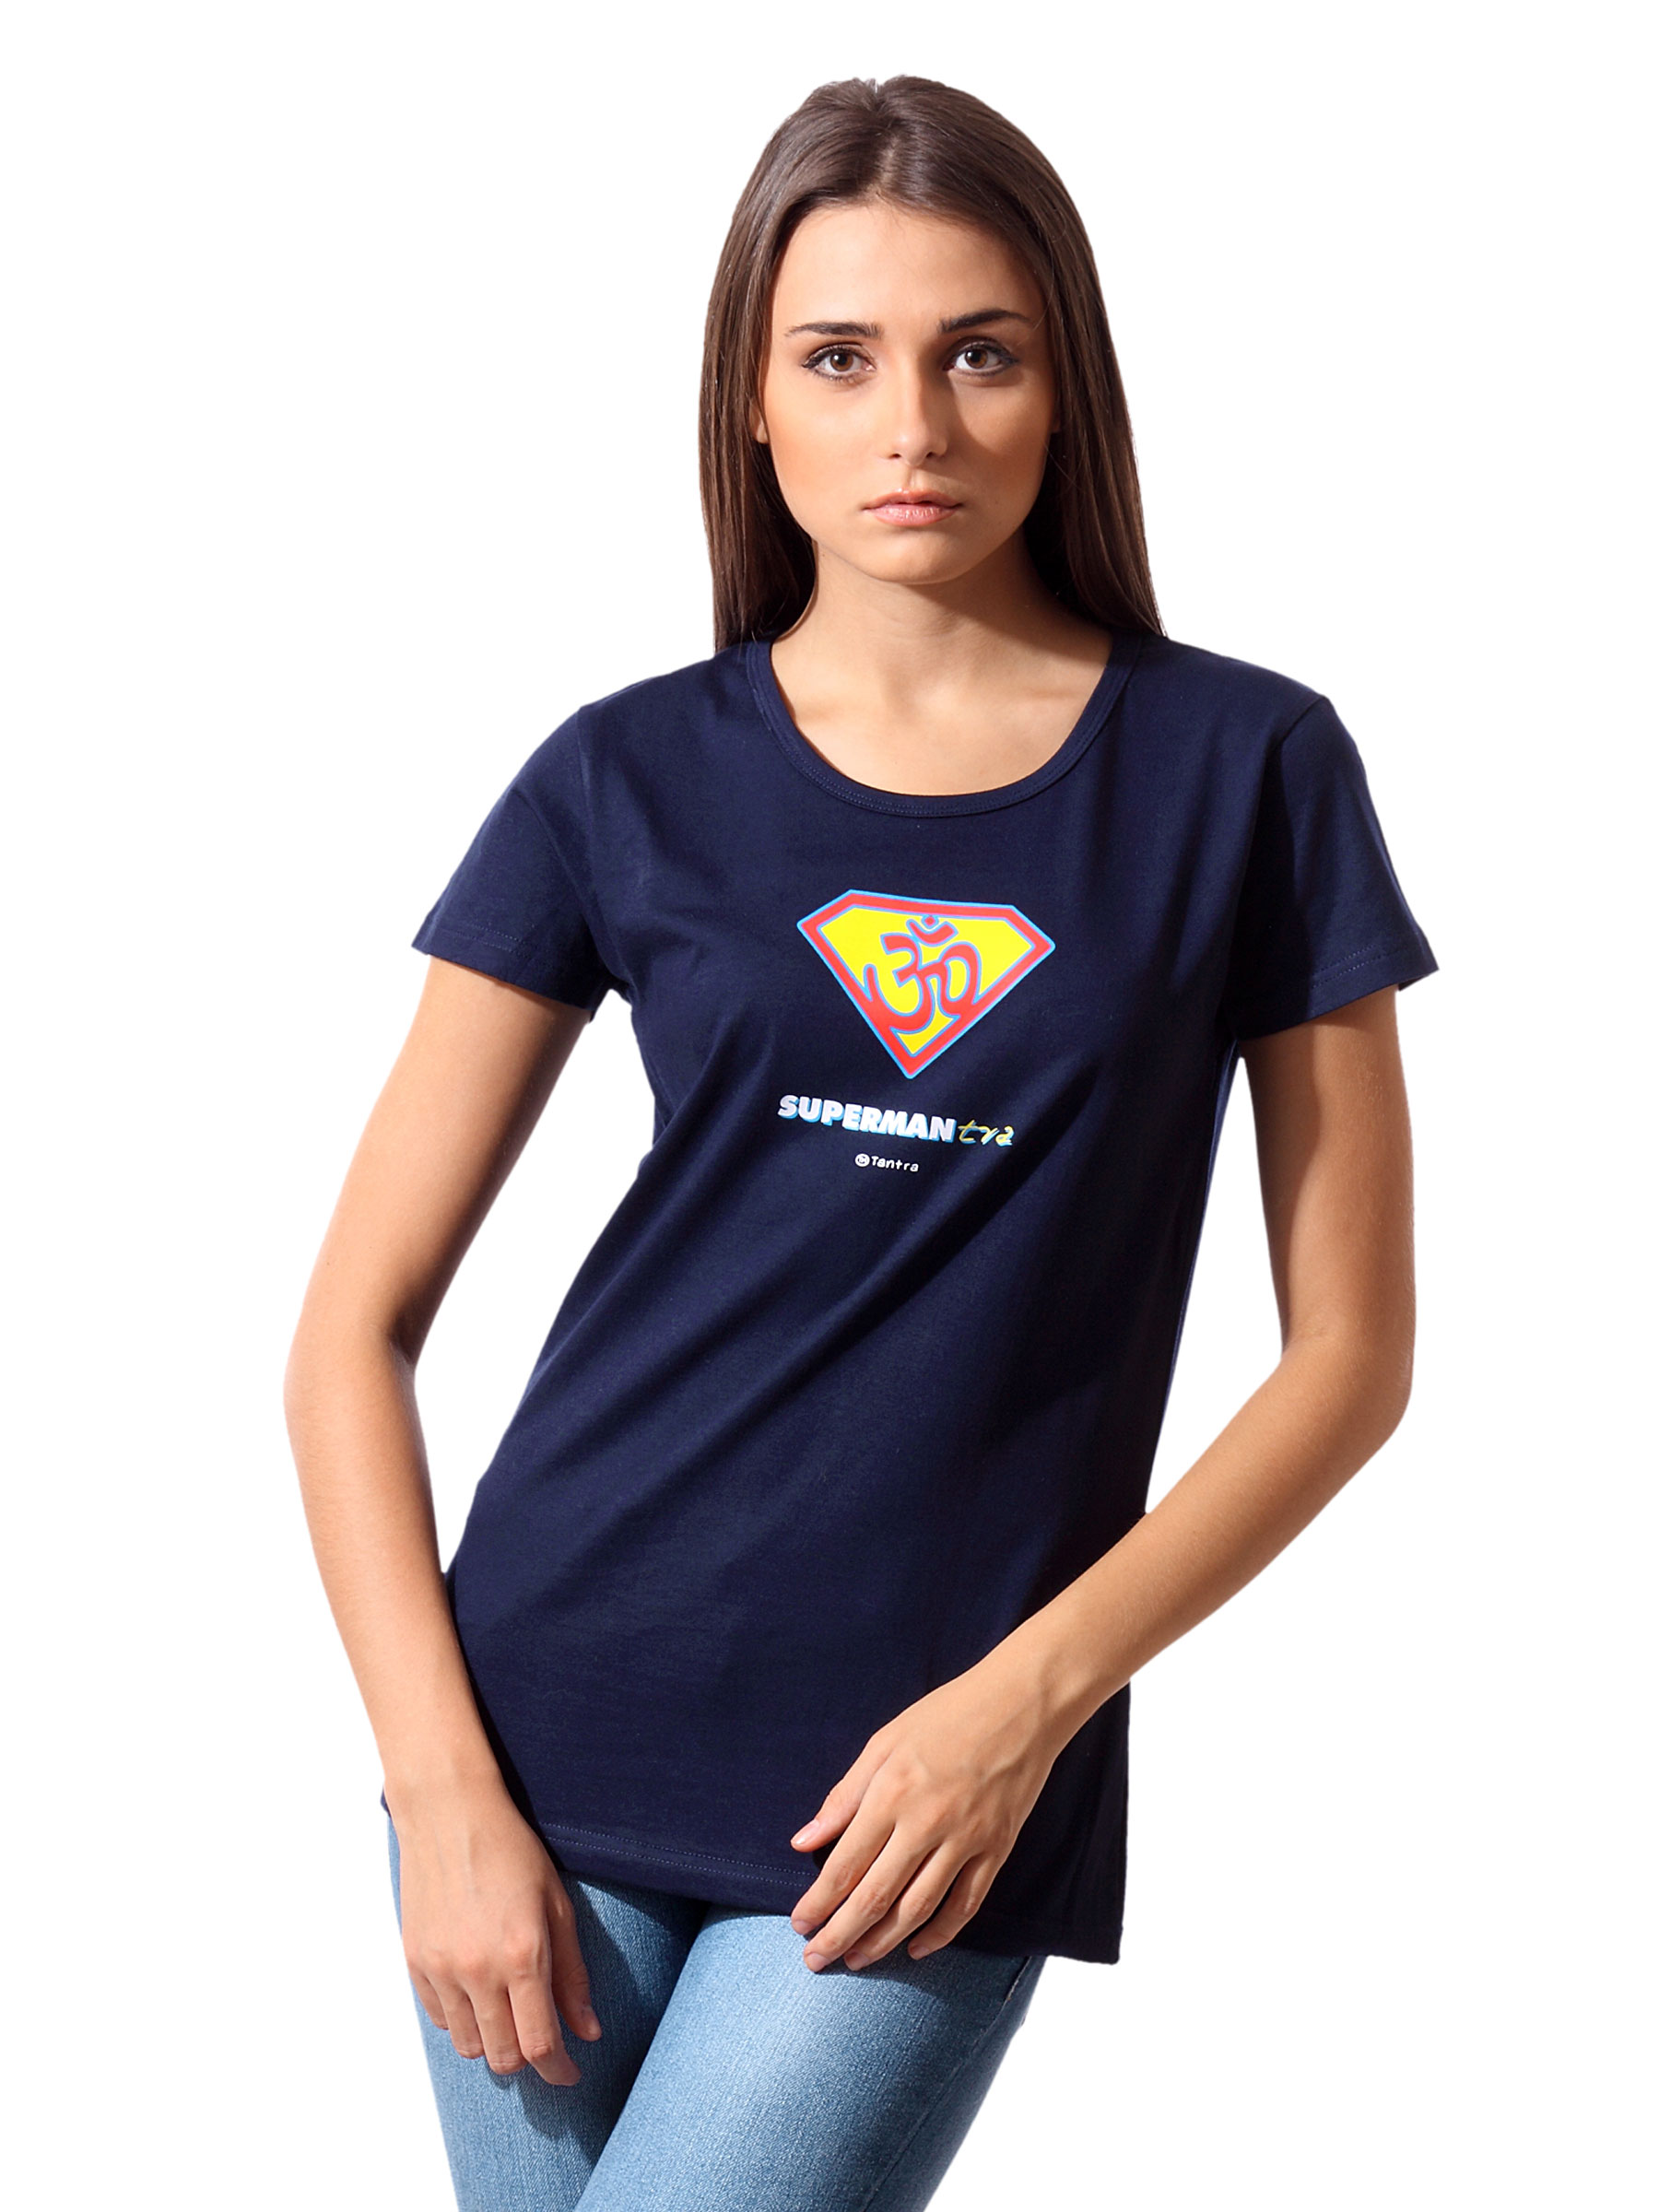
Tantra Women Navy Blue Supermantra T-shirt
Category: Apparel / Topwear / Tshirts
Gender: Women
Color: Navy Blue
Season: Summer 2012
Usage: Casual